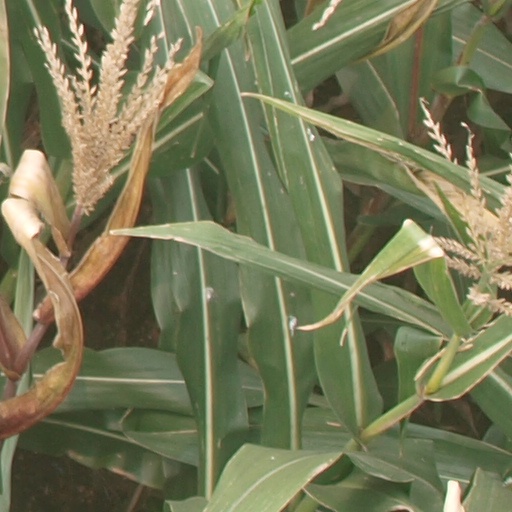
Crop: maize; corn